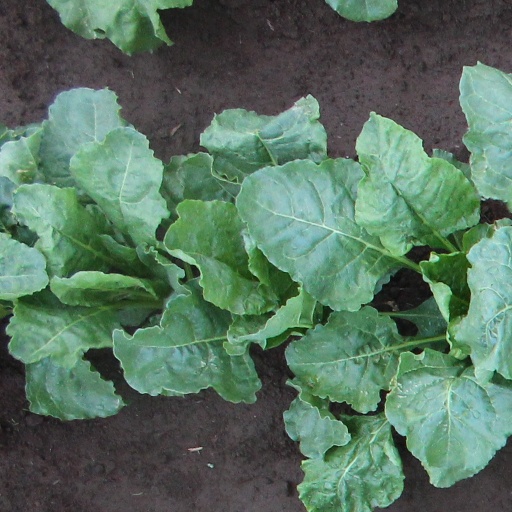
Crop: sugar beet